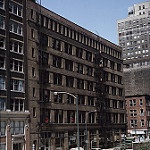
Scene: Outdoor